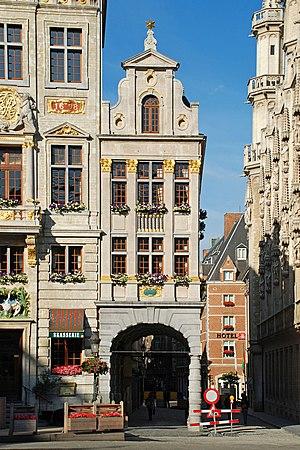
Belgique - Bruxelles - Grand-Place n°8 - Maison de l'Étoile
L'amman, en latin ammanus ou praetor urbanus, est un titre donné à des magistrats locaux dans les régions de droit germanique au Moyen Âge.
Adolphe Samyn est un architecte belge né à Bruxelles le 7 janvier 1842 et décédé accidentellement le 26 août 1903, renversé par un tramway.
La « Maison de l'Étoile » ou « Maison de l'Amman » est une maison de style néo-baroque située au numéro 8 de la Grand-Place de Bruxelles en Belgique, entre la rue Charles Buls et la « Maison du Cygne », au sud de la place.